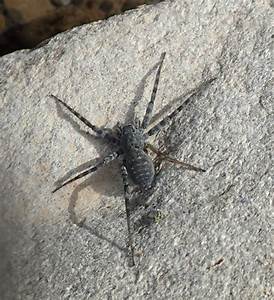
Label: ragno